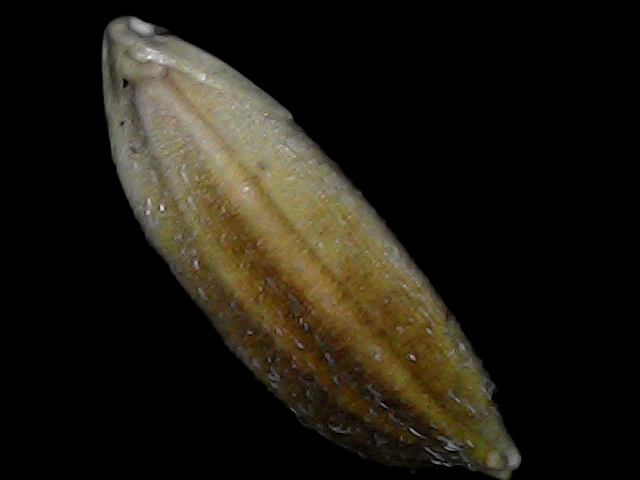
Rice variety: Bd91